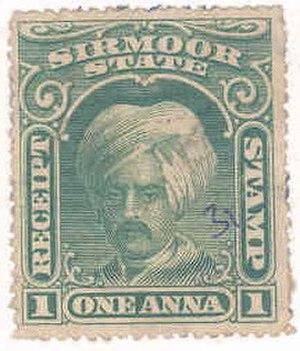
Sirmûr était un État princier des Indes, fondé en 1616, dirigé par des souverains qui portèrent le titre de "radjah" puis de "maharadjah" et qui subsista jusqu'en 1948, date à laquelle il fut intégré à l'État d'Himachal-Pradesh.